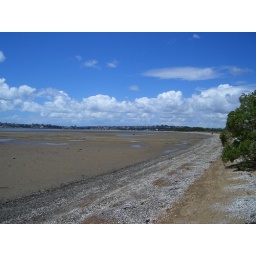
beach by my parents house